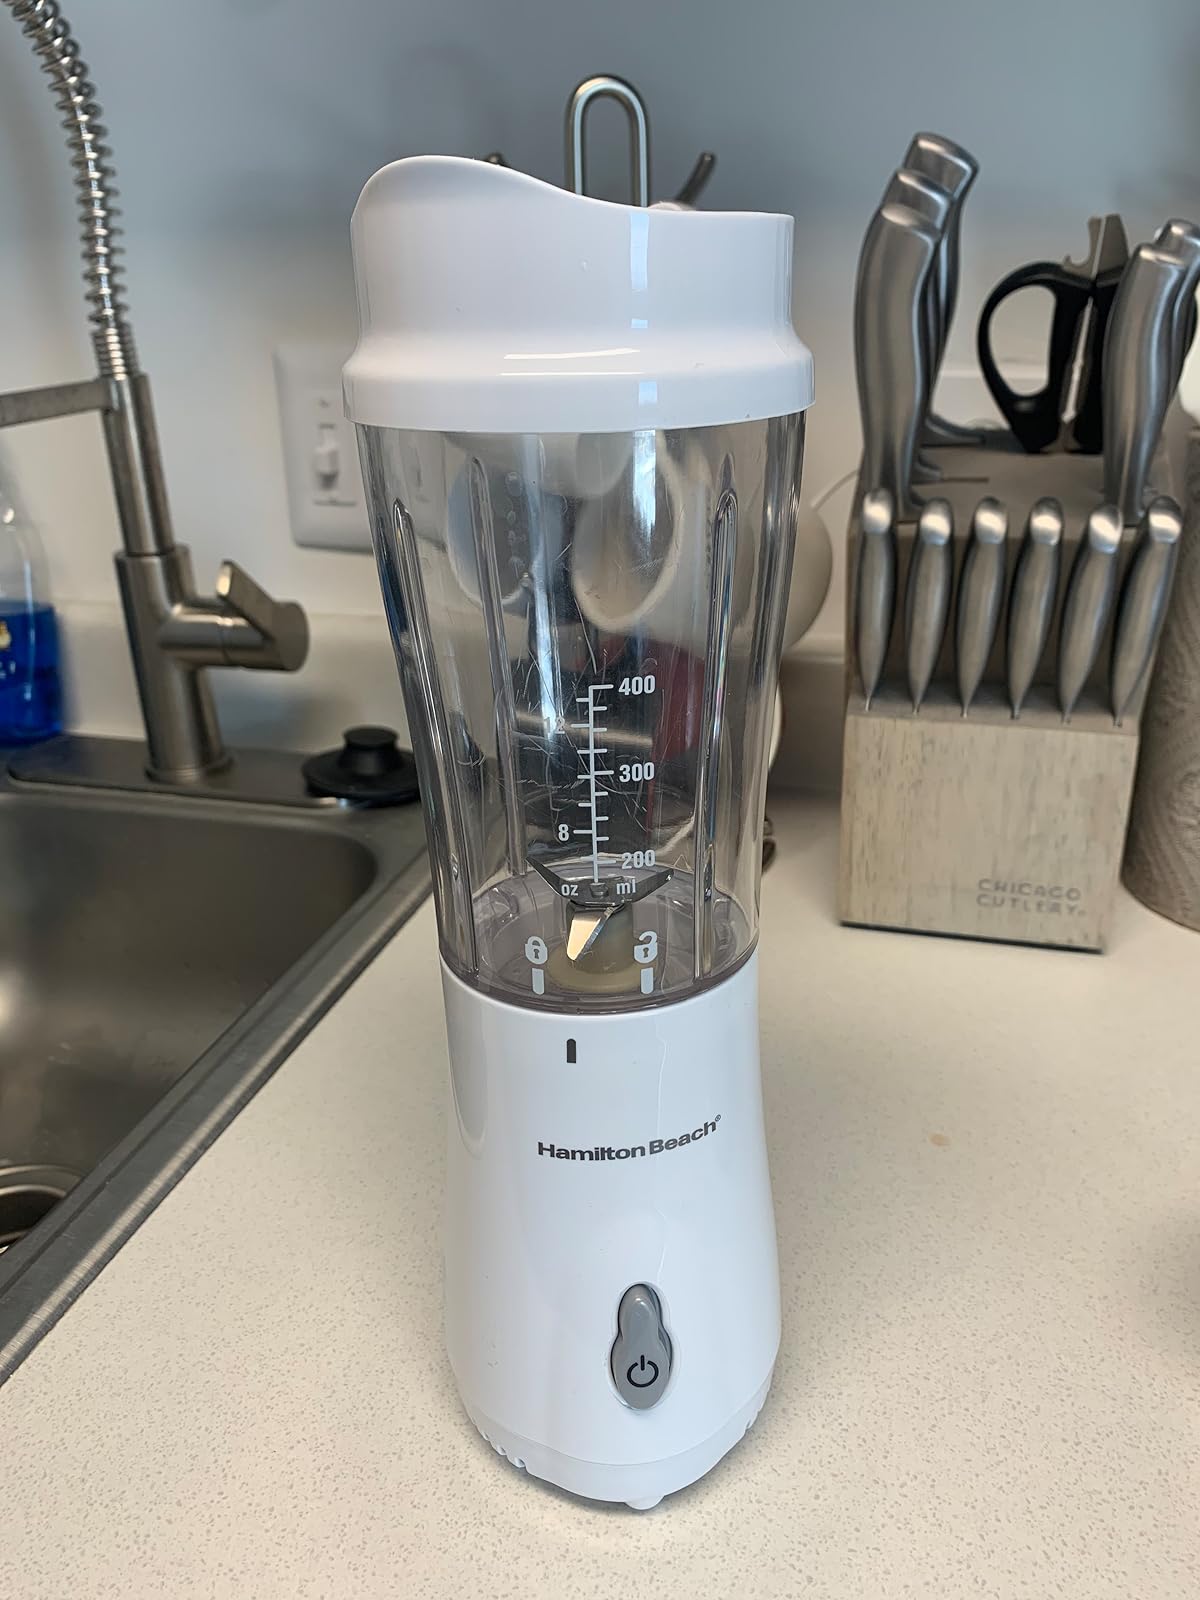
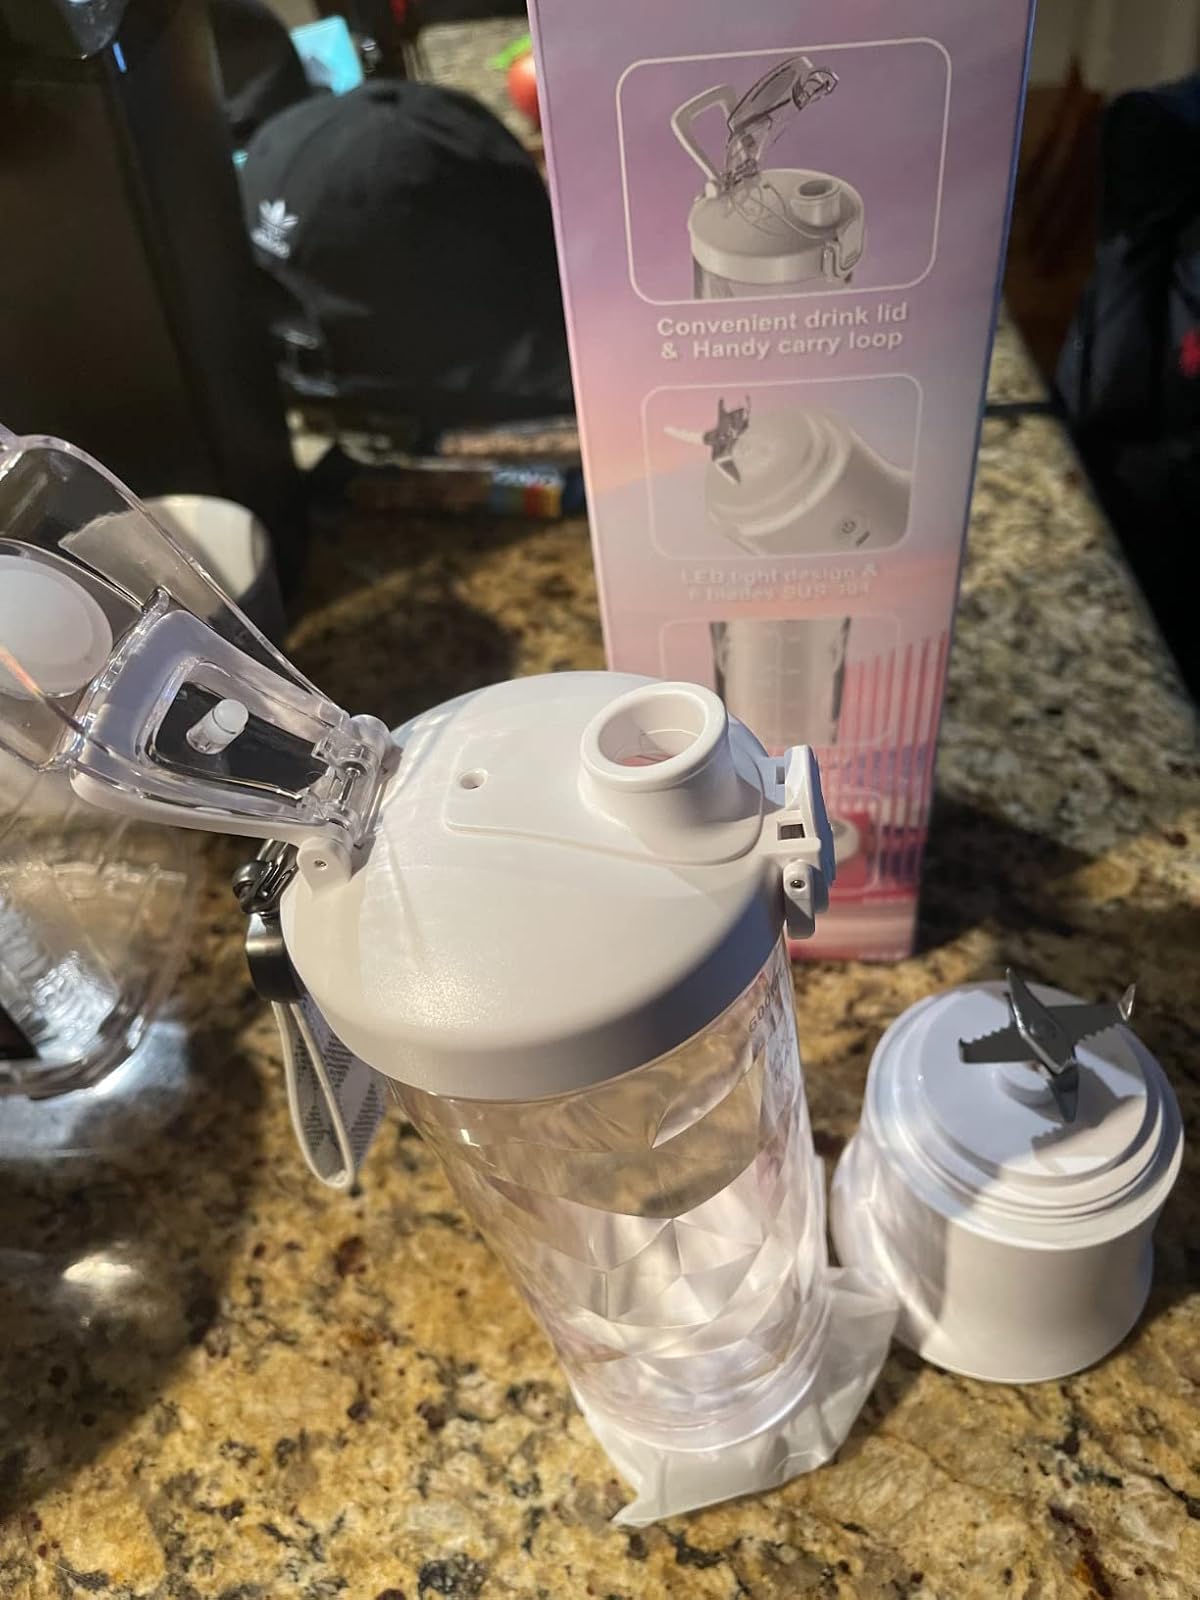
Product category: items_blender
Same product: no